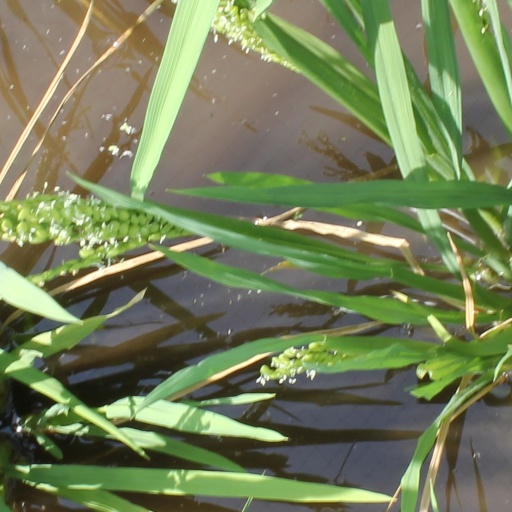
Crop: rice